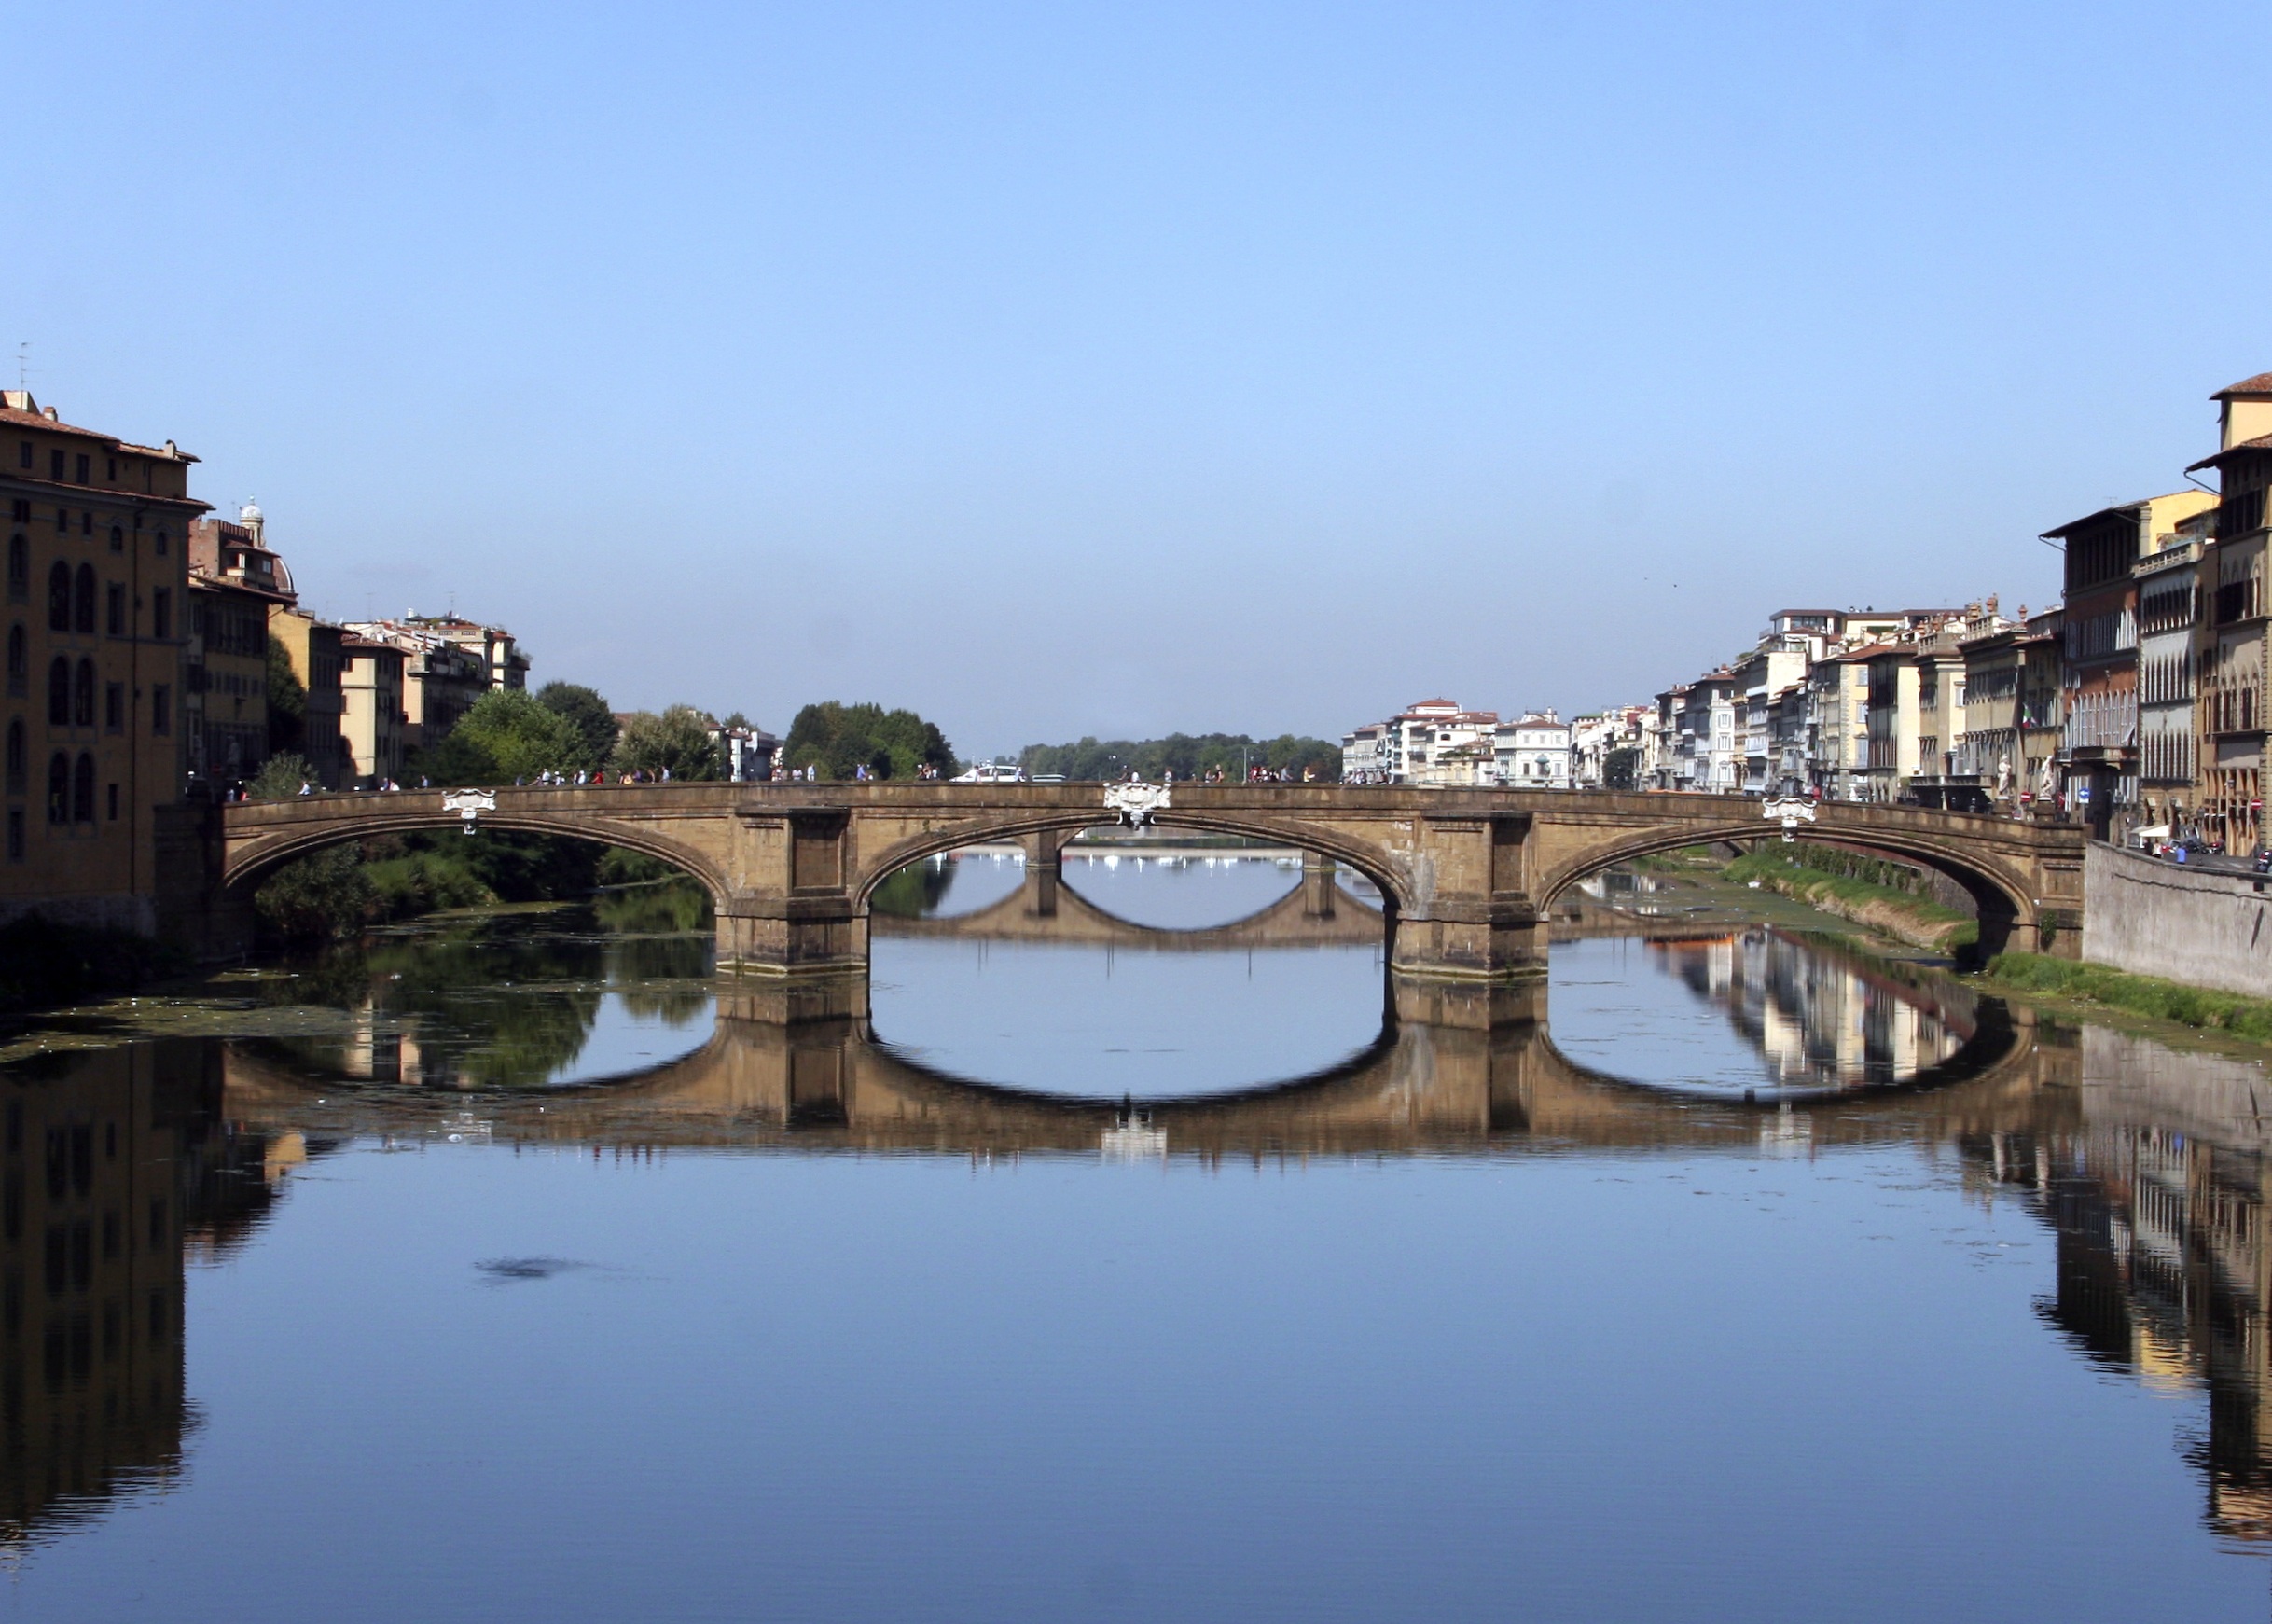
bridge, town, palace, river, canal, cityscape, panorama, reflection, landmark, prague, historic, tourism, waterway, estate